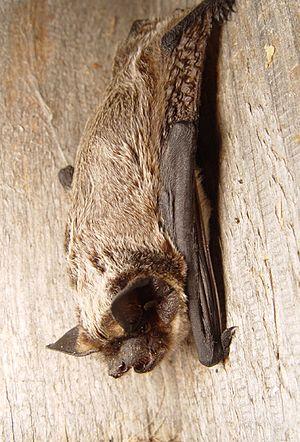
Cette liste commentée recense la mammalofaune en Tchéquie. Elle répertorie les espèces de mammifères tchèques actuels et celles qui ont été récemment classifiées comme éteintes. Cette liste comporte cent espèces réparties en neuf ordres et 23 familles, dont une est « en danger critique d'extinction », une autre est « en danger », cinq sont « vulnérables », neuf sont « quasi menacées » et une a des « données insuffisantes » pour être classée.
Cette liste commentée recense la mammalofaune en Biélorussie. Elle répertorie les espèces de mammifères biélorusses actuels et celles qui ont été récemment classifiées comme éteintes. Cette liste comporte 94 espèces réparties en neuf ordres et 23 familles, dont un est « en danger critique d'extinction », un autre est « en danger », deux sont « vulnérables » et sept sont « quasi menacées ».
Vespertilio est un genre de chauves-souris.
La Sérotine bicolore est une espèce de chauves-souris de la famille des Vespertilionidae.